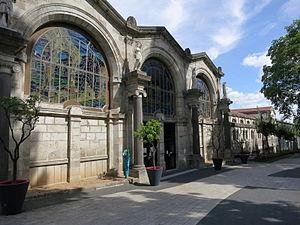
Thermes de Royat (architechte
Agis-Léon Ledru est un architecte et homme politique français, né le 31 mai 1816 à Clermont-Ferrand et décédé le 5 octobre 1885 dans cette même ville. Il a été maire de Clermont-Ferrand. Il est le fils de l'architecte Louis-Charles Ledru.